Kladovo transport

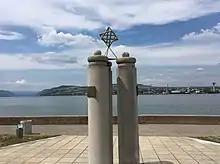
Kladovo transport monument, Kladovo

Because of the incipient Heim ins Reich action, in which Kladovo was viewed as a focal point for ships, the refugees finally had to leave, though not in the desired direction. On 17 September 1940, moored with a tugboat, they were brought to Šabac, located some 300 km upstream on the Sava, arriving on 22 September.